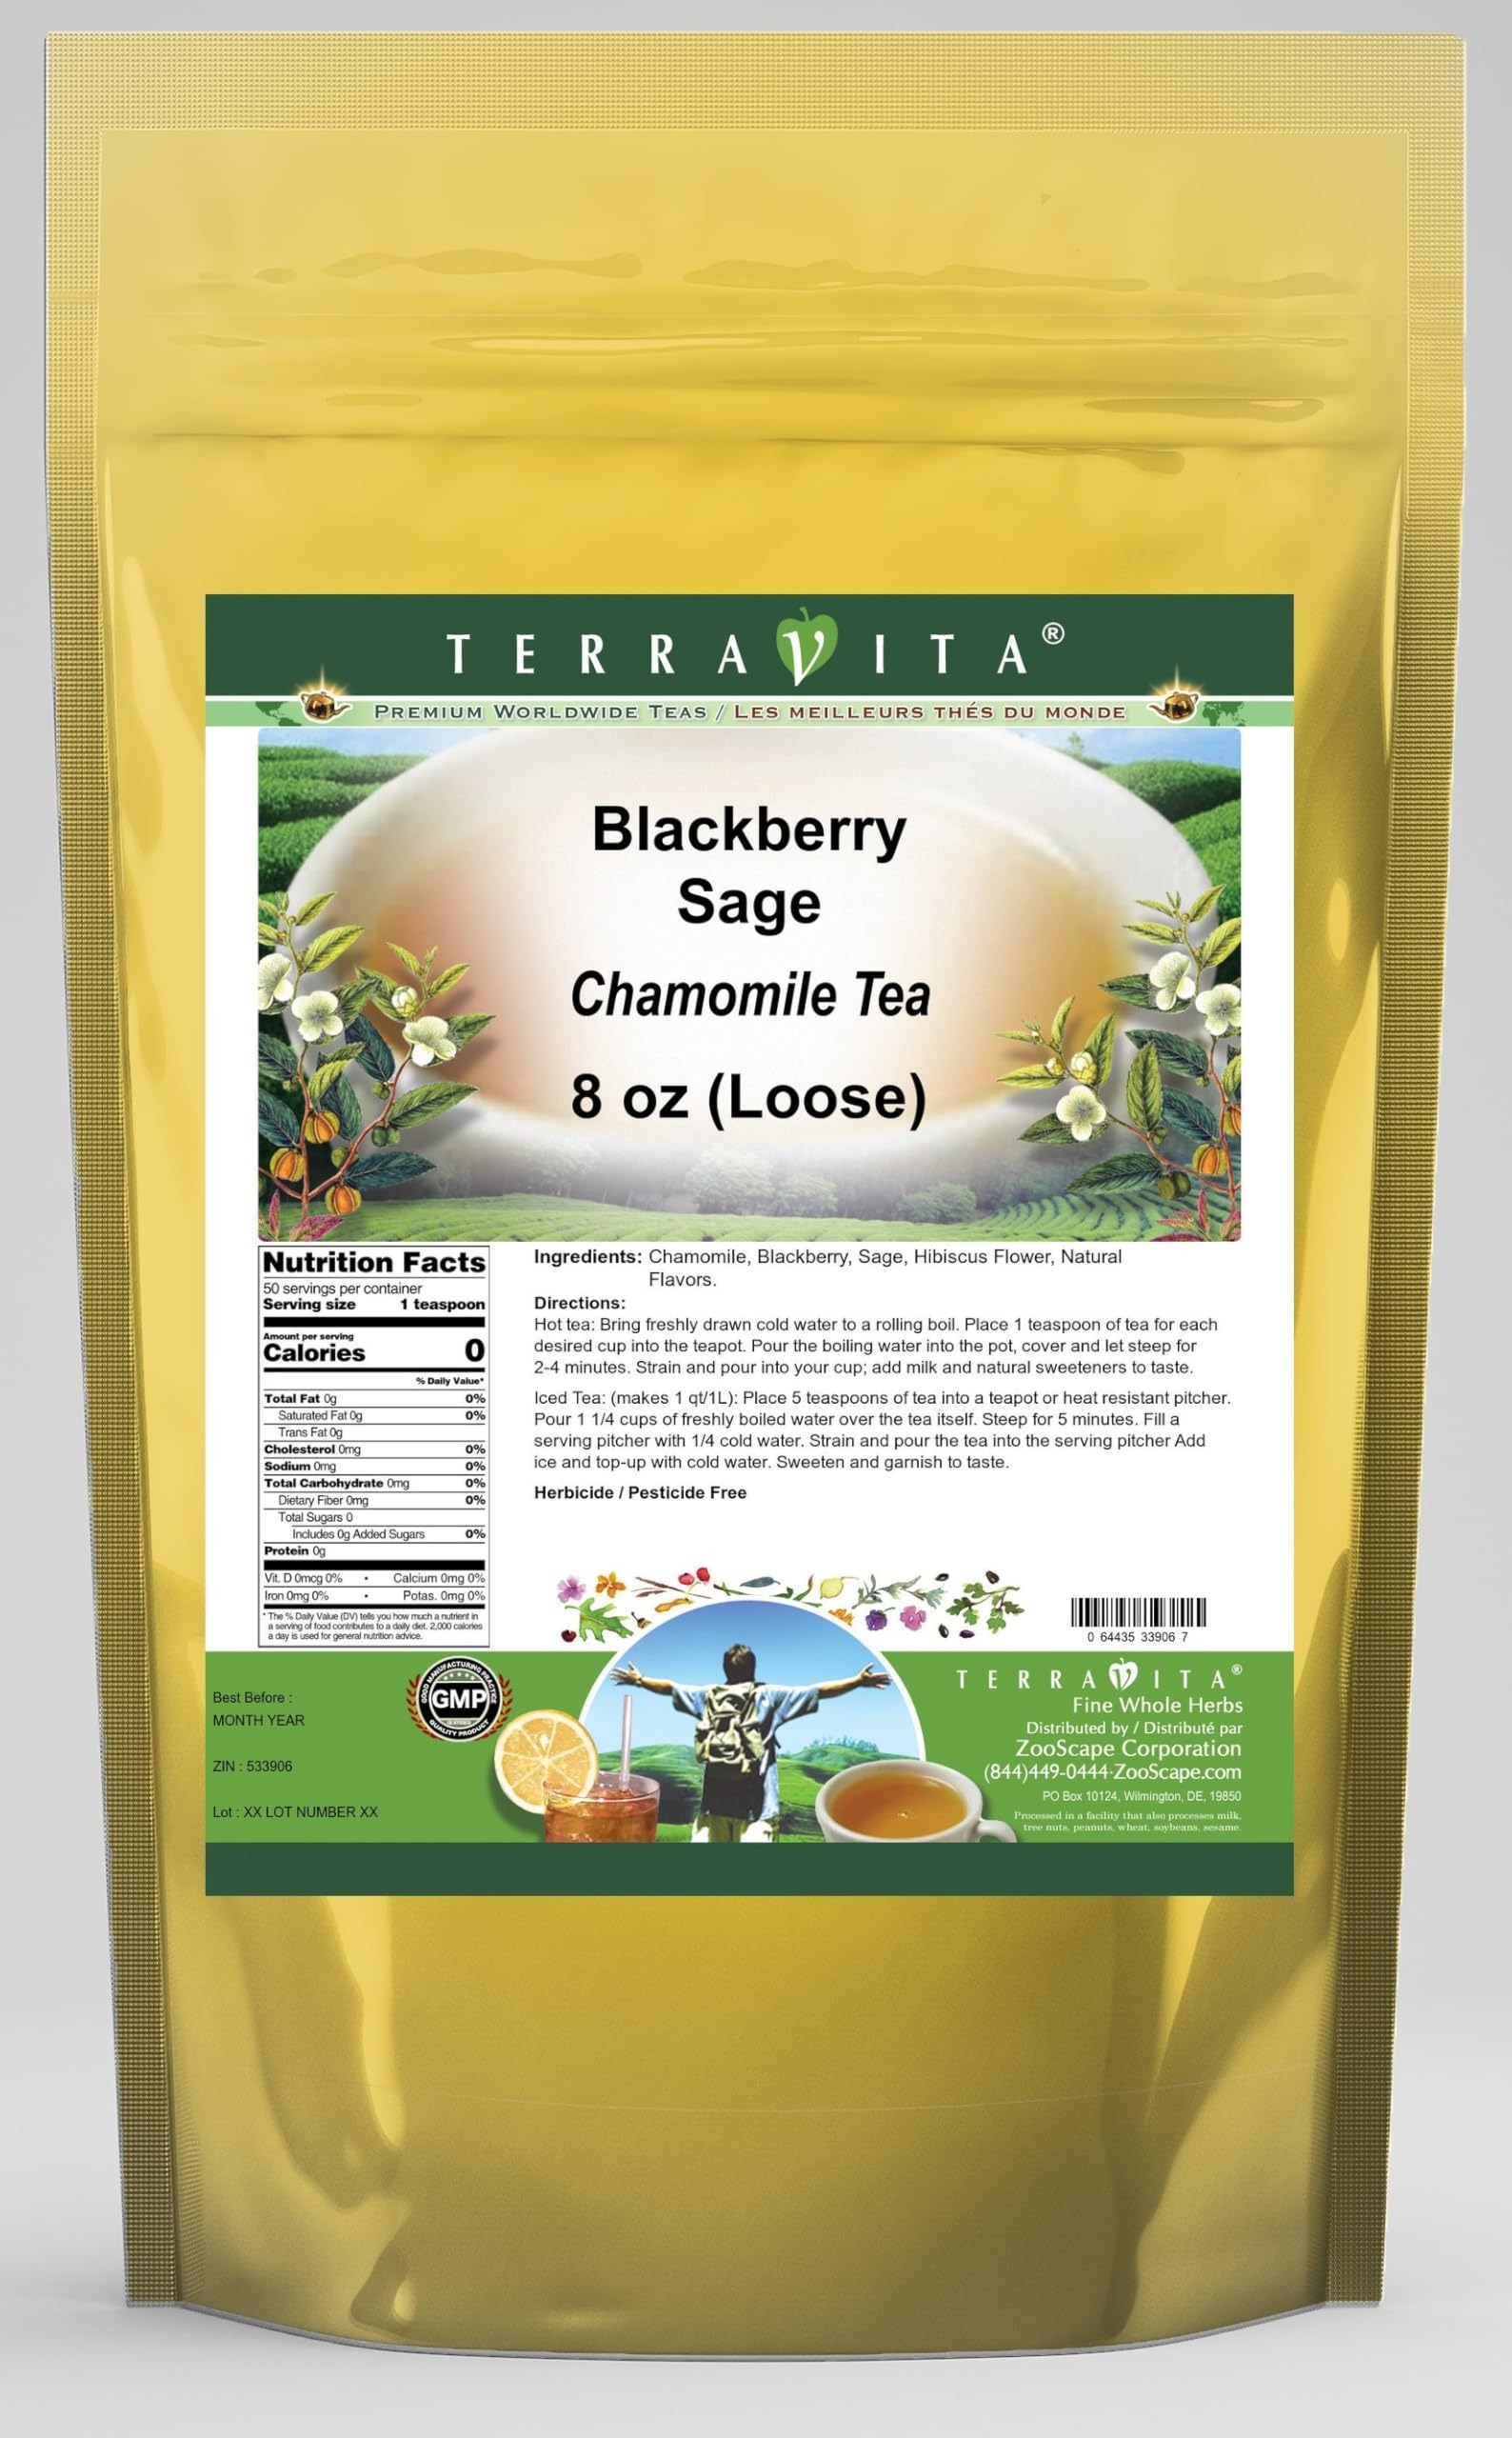
Item Name: Blackberry Sage Chamomile Tea (Loose) (8 oz, ZIN: 533906)
Bullet Point 1: Our Blackberry Sage Chamomile Tea is a delicious flavored Chamomile tea with Blackberry, Sage and Hibiscus Flower that you will enjoy relaxing with anytime! The natural Blackberry Sage taste is delicious! - Ingredients: Chamomile tea, Blackberry, Sage, Hibiscus Flower and Natural Blackberry Sage Flavor.
Bullet Point 2: No fillers.
Bullet Point 3: Manufacturer: TerraVita
Bullet Point 4: Size: 8 oz
Bullet Point 5: Loose Leaf Chamomile Tea - Packed in a convenient upright pouch!
Product Description: Our Blackberry Sage Chamomile Tea is a delicious flavored Chamomile tea with Blackberry, Sage and Hibiscus Flower that you will enjoy relaxing with anytime! The natural Blackberry Sage taste is delicious! - Ingredients: Chamomile tea, Blackberry, Sage, Hibiscus Flower and Natural Blackberry Sage Flavor. - Hot tea brewing method: Bring freshly drawn cold water to a rolling boil. Place 1 teaspoon of tea for each desired cup into the teapot. Pour the boiling water into the pot, cover and let steep for 2-4 minutes. Strain and pour into your cup; add milk and natural sweeteners to taste. - Iced tea brewing method: (to make 1 liter/quart): Place 5 teaspoons of tea into a teapot or heat resistant pitcher. Pour 1 1/4 cups of freshly boiled water over the tea itself. Steep for 5 minutes. Fill a serving pitcher with 1/4 cold water. Strain and pour the tea into the serving pitcher Add ice and top-up with cold water. Sweeten and garnish to taste. - TerraVita is an exclusive line of premium-quality, natural source products that use only the finest, purest and most potent ingredients found around the world. TerraVita is hallmarked by the highest possible standards of purity, potency, stability and freshness. All of our products are prepared with the highest elements of quality control, from raw materials through the entire manufacturing process, up to and including the moment that the bottles or bags are sealed for freshness and shipped out to you. Our highest possible standards are certified by independent laboratories and backed by our personal guarantee. - TerraVita exists to meet and ensure your family's health and wellness without the harmful effects of chemicals and health products. We strive to make all of our products affordable and reliable and are constantly searching the m
Value: 8.0
Unit: Ounce

Price: 29.36